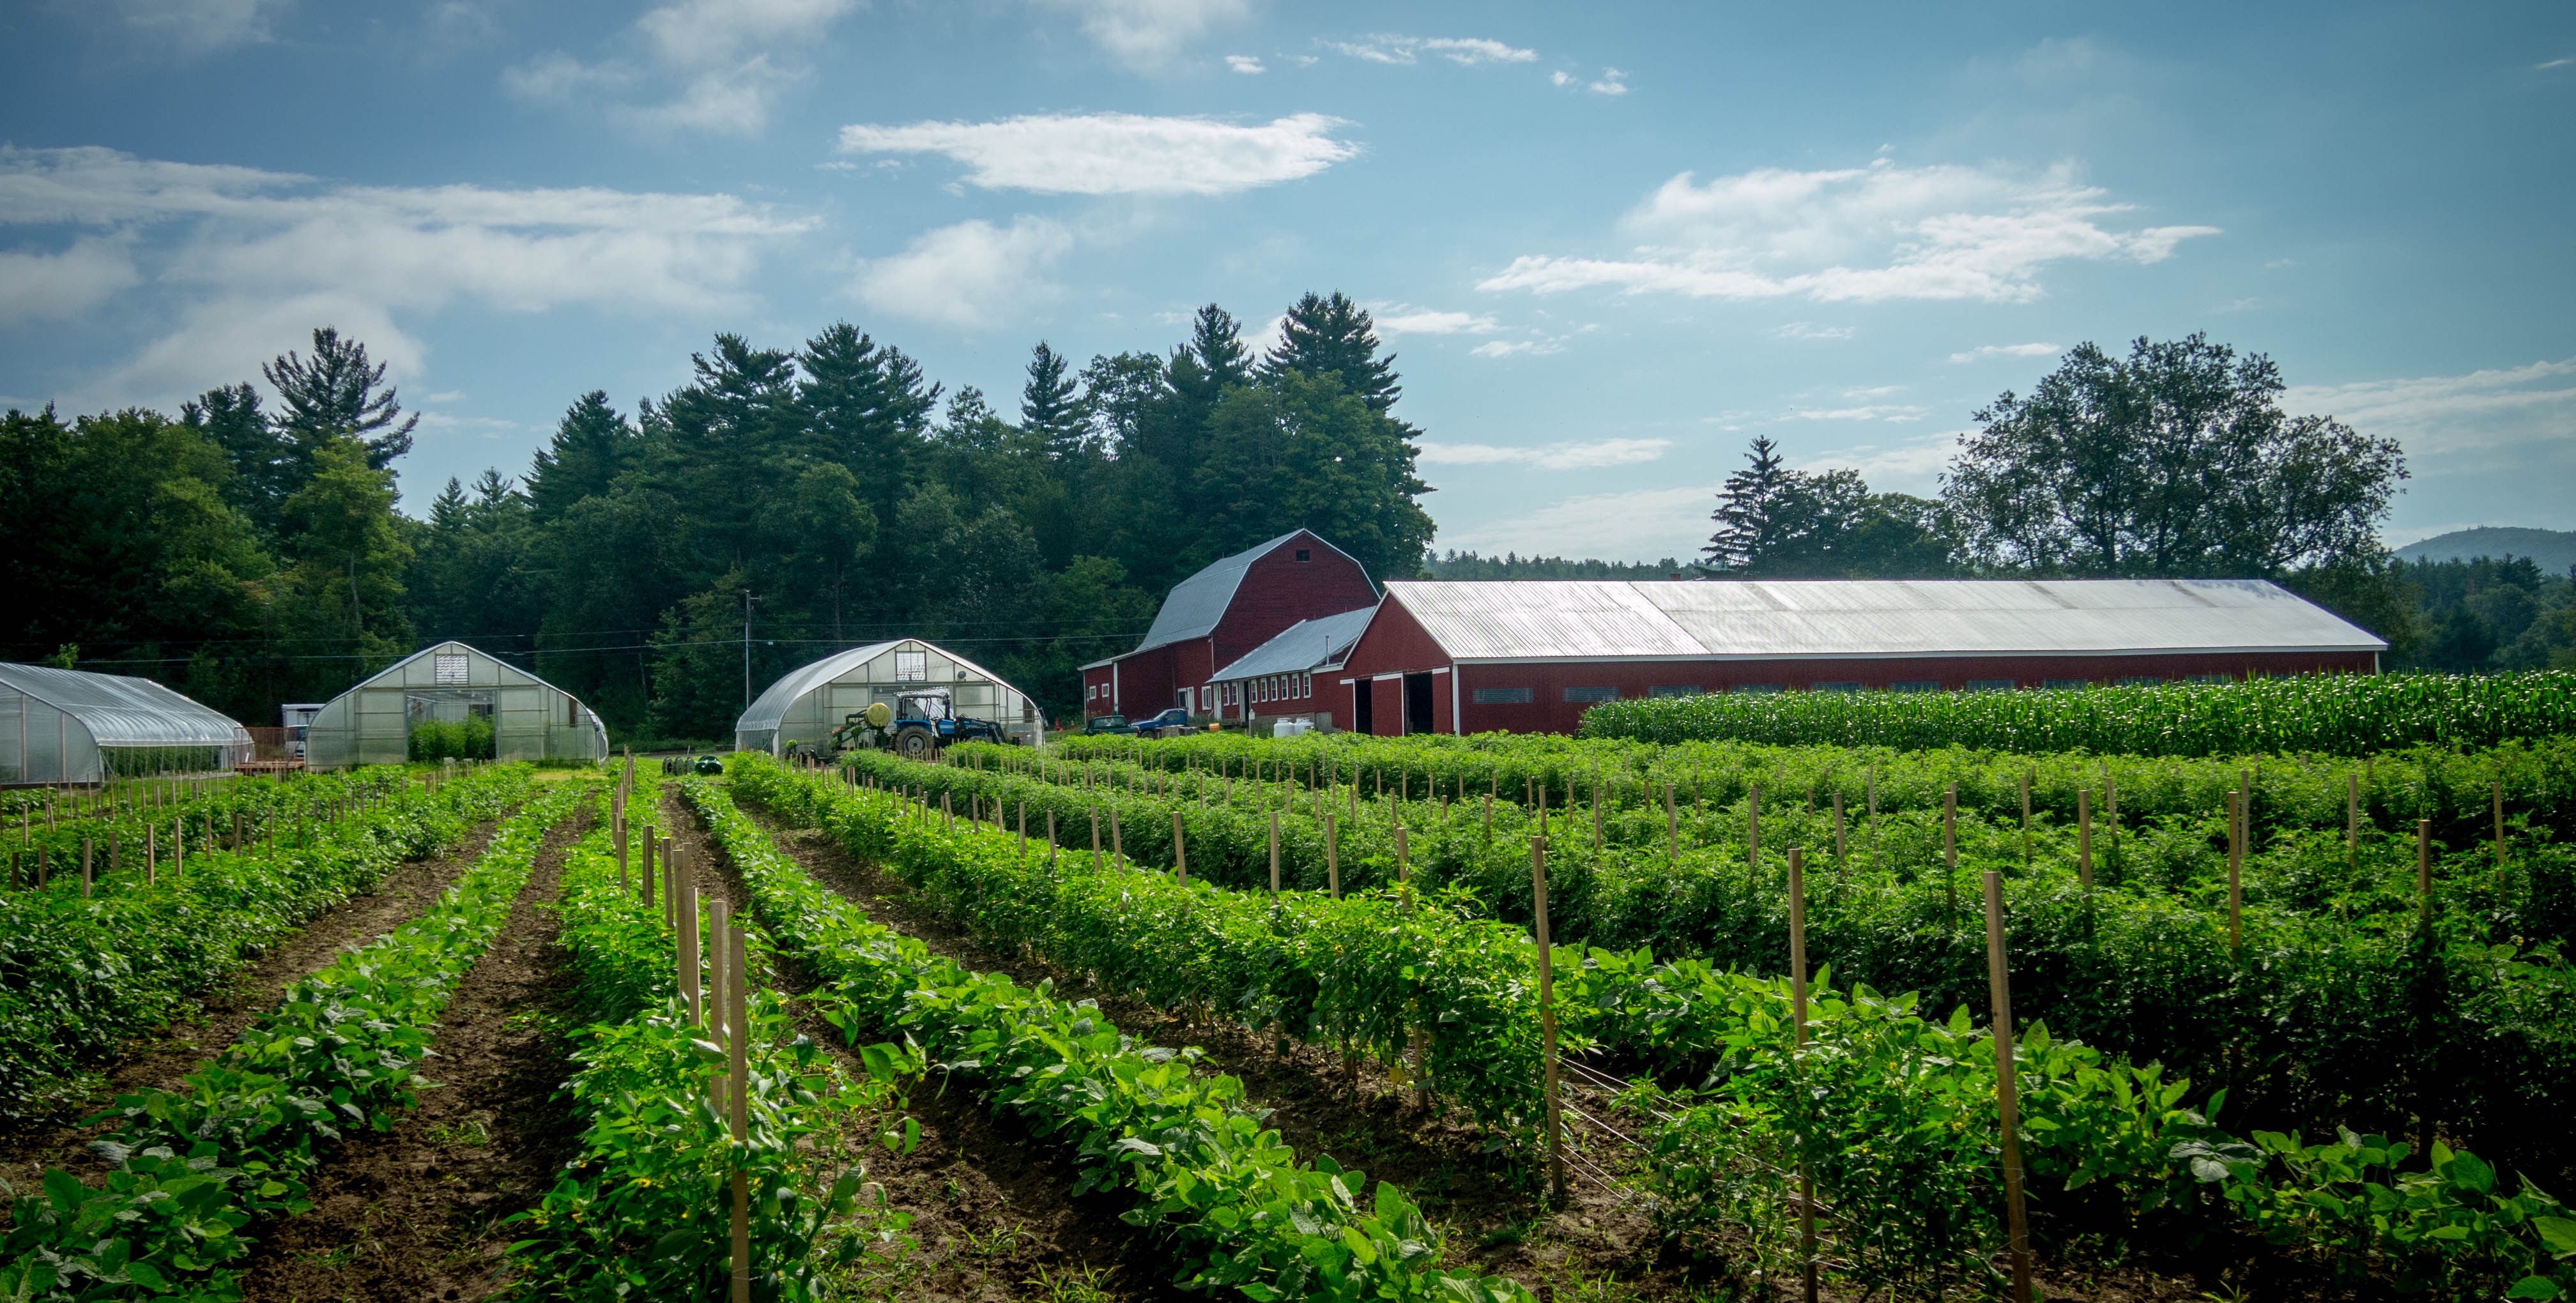
field, farm, flower, crop, soil, agriculture, shrub, plantation, rural area